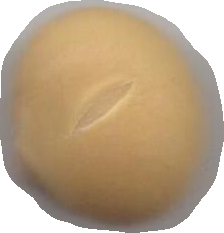
Variety: Dega